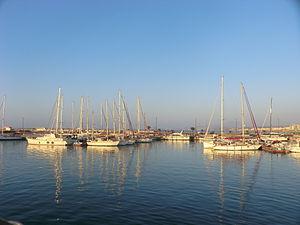
Nouveau port de Réthymnon.